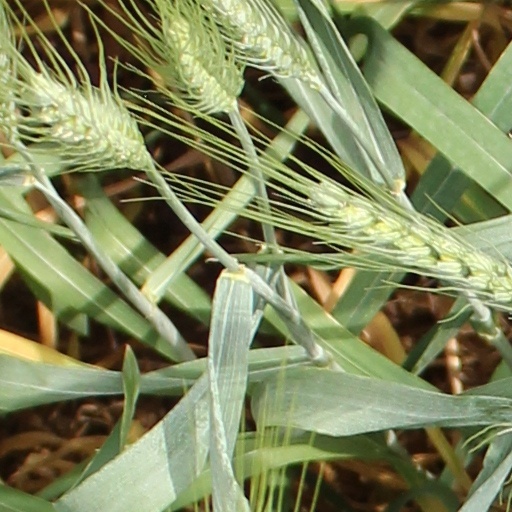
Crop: wheat